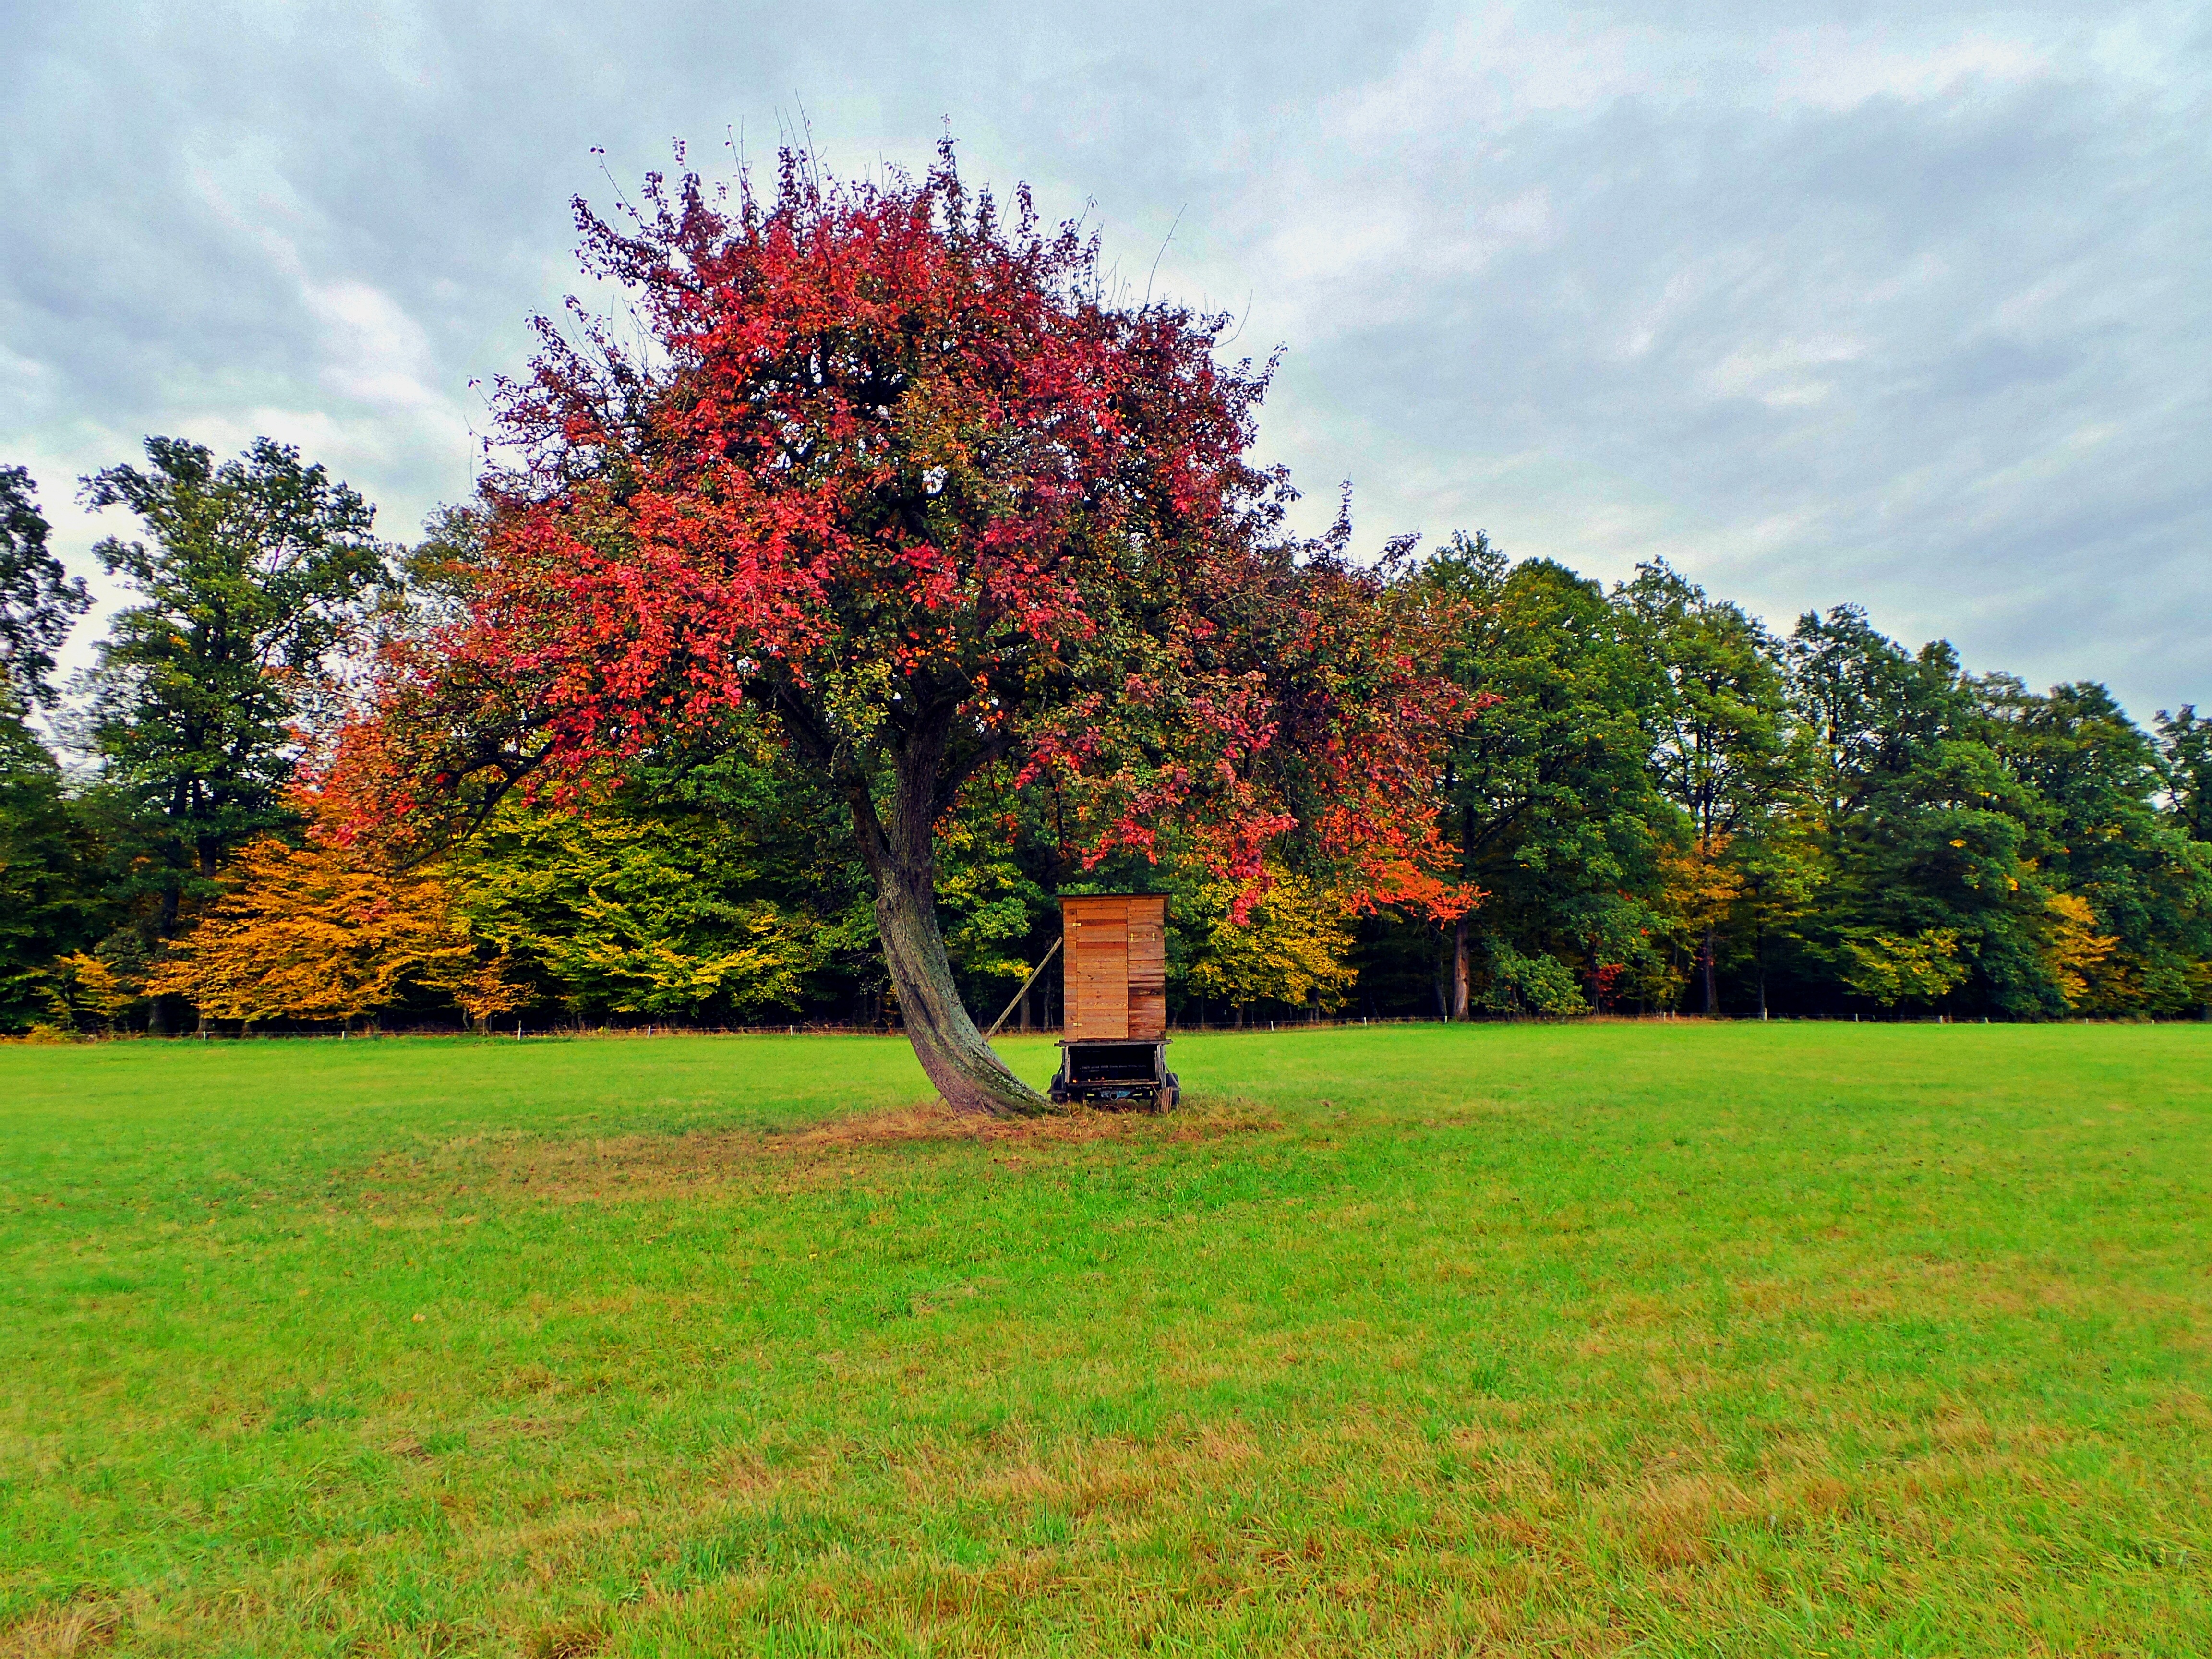
landscape, tree, forest, grass, light, plant, sky, sun, field, lawn, meadow, prairie, leaf, flower, red, pasture, autumn, park, colorful, yellow, season, maple tree, leaves, grassland, shrub, deciduous, grove, woodland, fall color, leaves in the autumn, ecosystem, golden autumn, autumn colours, tree in the fall, flowering plant, woody plant, land plant